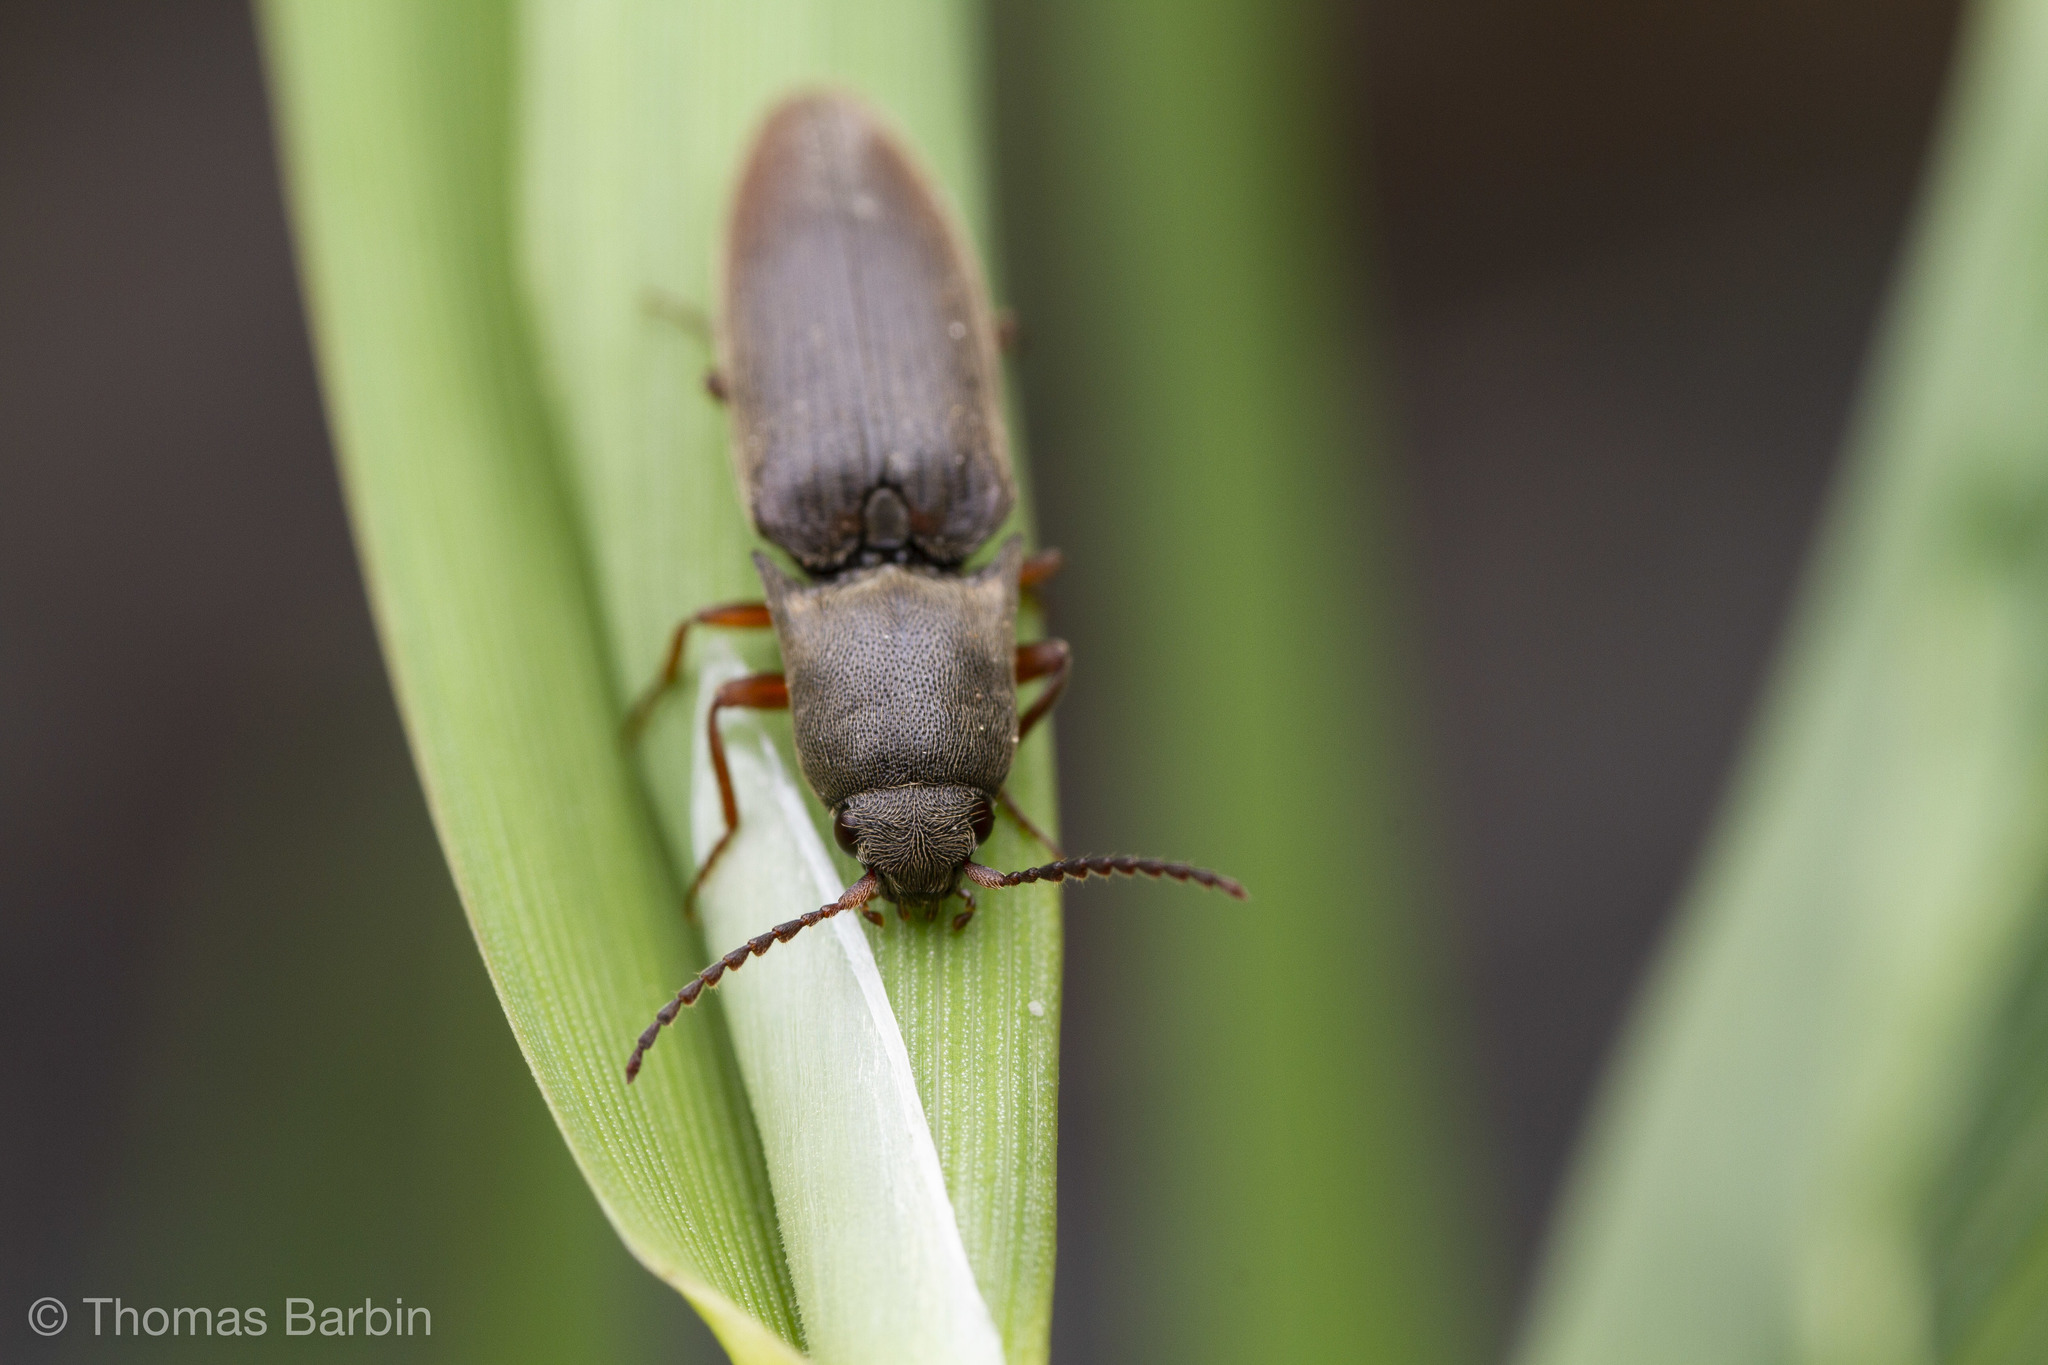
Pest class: clickbeetles_wireworms